KGNC (AM)

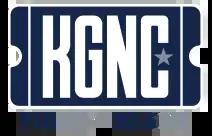
Previous logo

KGNC (710 kHz) is an AM radio station in Amarillo, Texas, United States with a news/talk radio format. The station is owned by Alpha Media LLC. Studios for KGNC and its partners are located in southwest Amarillo near the former Western Plaza shopping center. KGNC's programming is also broadcast on 97.5 FM by translator K248DE in Amarillo.